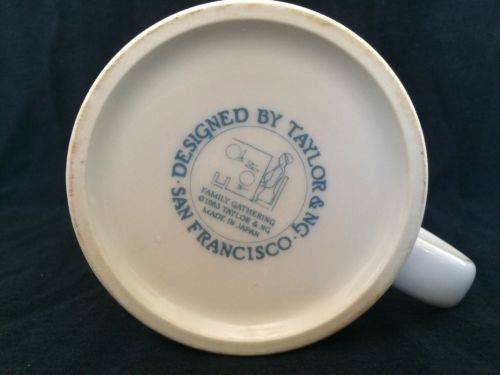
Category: mug